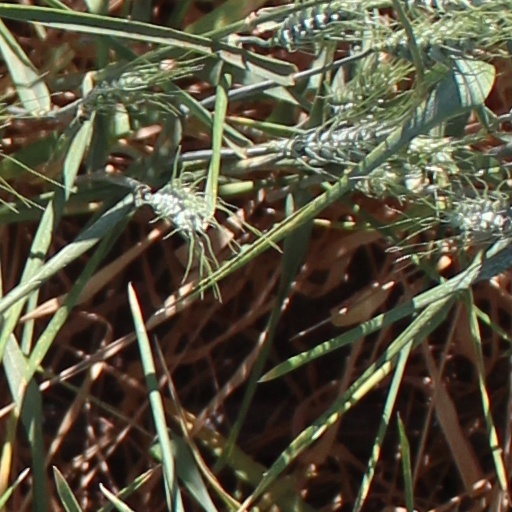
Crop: wheat